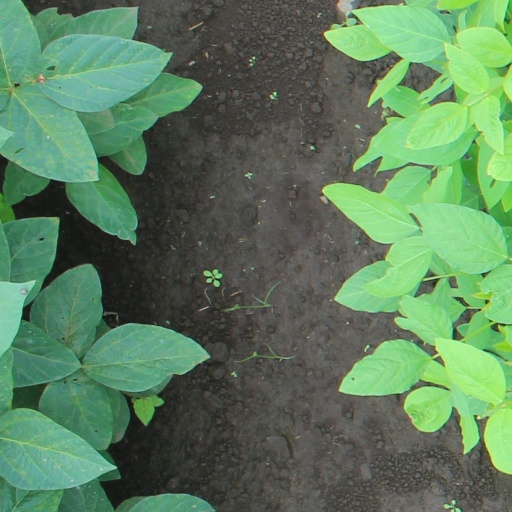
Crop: soybean